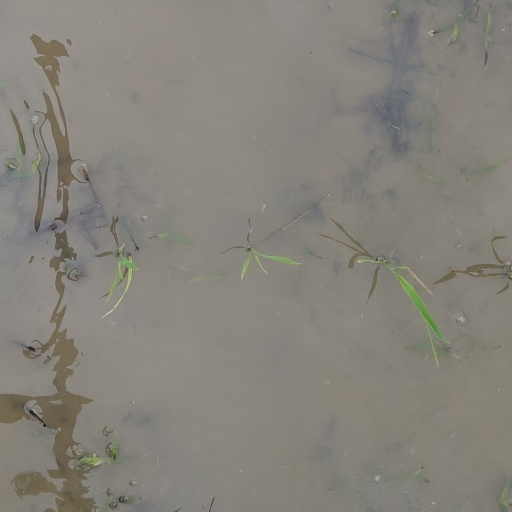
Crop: rice